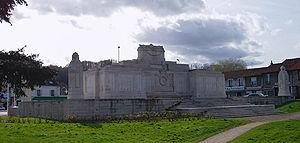
La bataille de l’Ourcq, dite aussi du Multien, marque le commencement de la première bataille de la Marne. Elle met aux prises la 6ᵉ armée française, une partie de l’armée britannique et la Iʳᵉ armée allemande.